Prince Ferdinand Philippe, Duke of Orléans

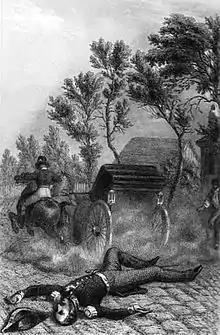
Depiction of Ferdinand-Philippe d’Orléans' death.

Some possibilities were also seen among the Protestant German princesses. Via his great-niece the Duchess of Dino, Talleyrand suggested Princess Louise of Hesse-Kassel (born 1817 to a cousin of the Elector of Hesse and his wife, a Danish princess), whilst Queen Louise suggested Princess Marie of Saxe-Altenburg (born 1818 to the Duke of Saxe-Altenburg and Princess Amelia of Wurtemberg, and who finally ended up marrying King George V of Hanover in 1843), and Princess Victoria of Saxe-Coburg and Gotha (daughter of an elder brother of King Leopold I of the Belgians; she was actually raised a Catholic and married the Prince Royal's younger brother, the Duke of Nemours, in 1840).